River Rother, East Sussex

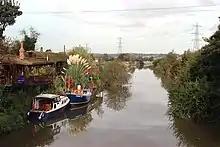
The river above Iden Lock, the junction with the Royal Military Canal

For the final from Bodiam to the sea, the bed of the river is below the high-water mark of neap tides, and there are numerous drainage ditches traversing the valley floor. The river is embanked, with sluices and pumping stations along its banks, which discharge water drained from the low-lying land into the river channel. The Kent Ditch joins on the northern bank, and forms the boundary between the counties of Kent and East Sussex. After the junction, the boundary runs along the centre of the river.